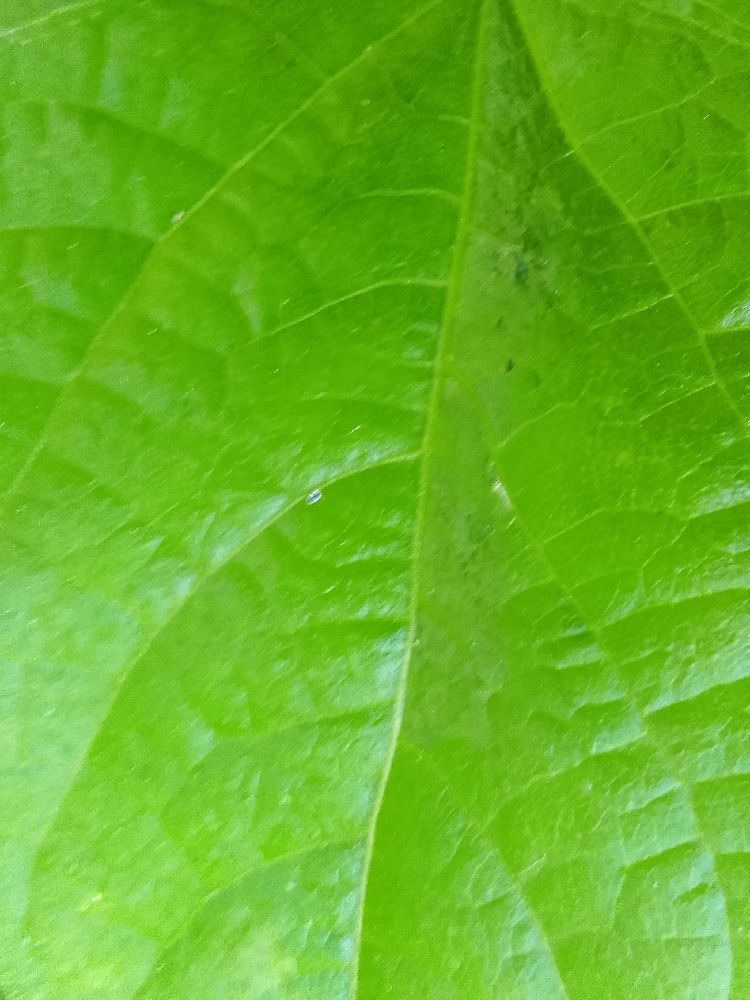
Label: healthy